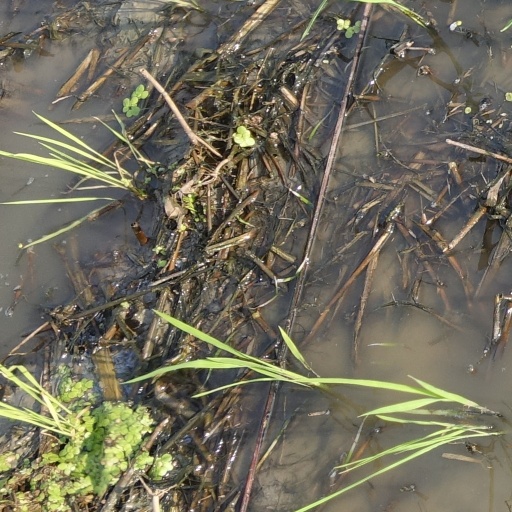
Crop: rice